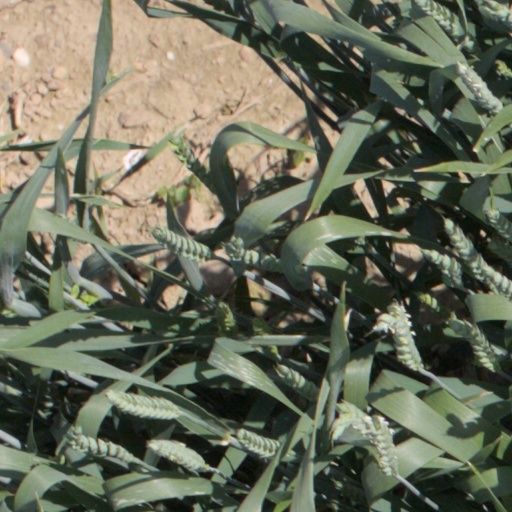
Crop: wheat